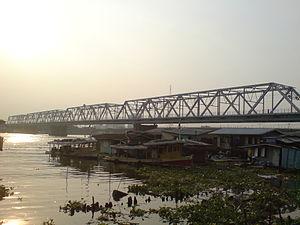
Cette liste de ponts de Thaïlande présente les ponts remarquables de Thaïlande, tant par leurs caractéristiques dimensionnelles, que par leur intérêt architectural ou historique.